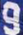
Number: 9